Jimmy Lee (album)

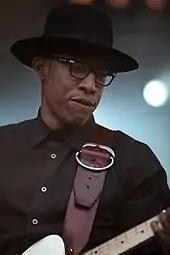
Saadiq with a guitar, one of several instruments he played for "Jimmy Lee"

When asked about writing the album, Saadiq told "Entertainment Weekly" in August 2019 that he first considered his own struggle with dieting and eating healthy before arriving at a deeper concept. "I would do it for a while but then I'd just fall off track", he explained. "Then I started thinking about people who are addicted to drugs, like my brother, and how much people wanted him to stop, and I figured I couldn't even stop doing some of the things I was doing when it came to food." After contemplating his brother's self-destruction with drugs, Saadiq elaborated on it further to write more songs, considering his own brushes with drugs, the experiences of his friends, and visits with his mother to a Kaiser Permanente facility, where he recalled seeing long lines for prescription drug pickups. "People don't realize that addiction can take over your entire life", he went on to tell the magazine. "This is a world epidemic. I stayed in that space and I didn't come back out until I was done [recording the album]."